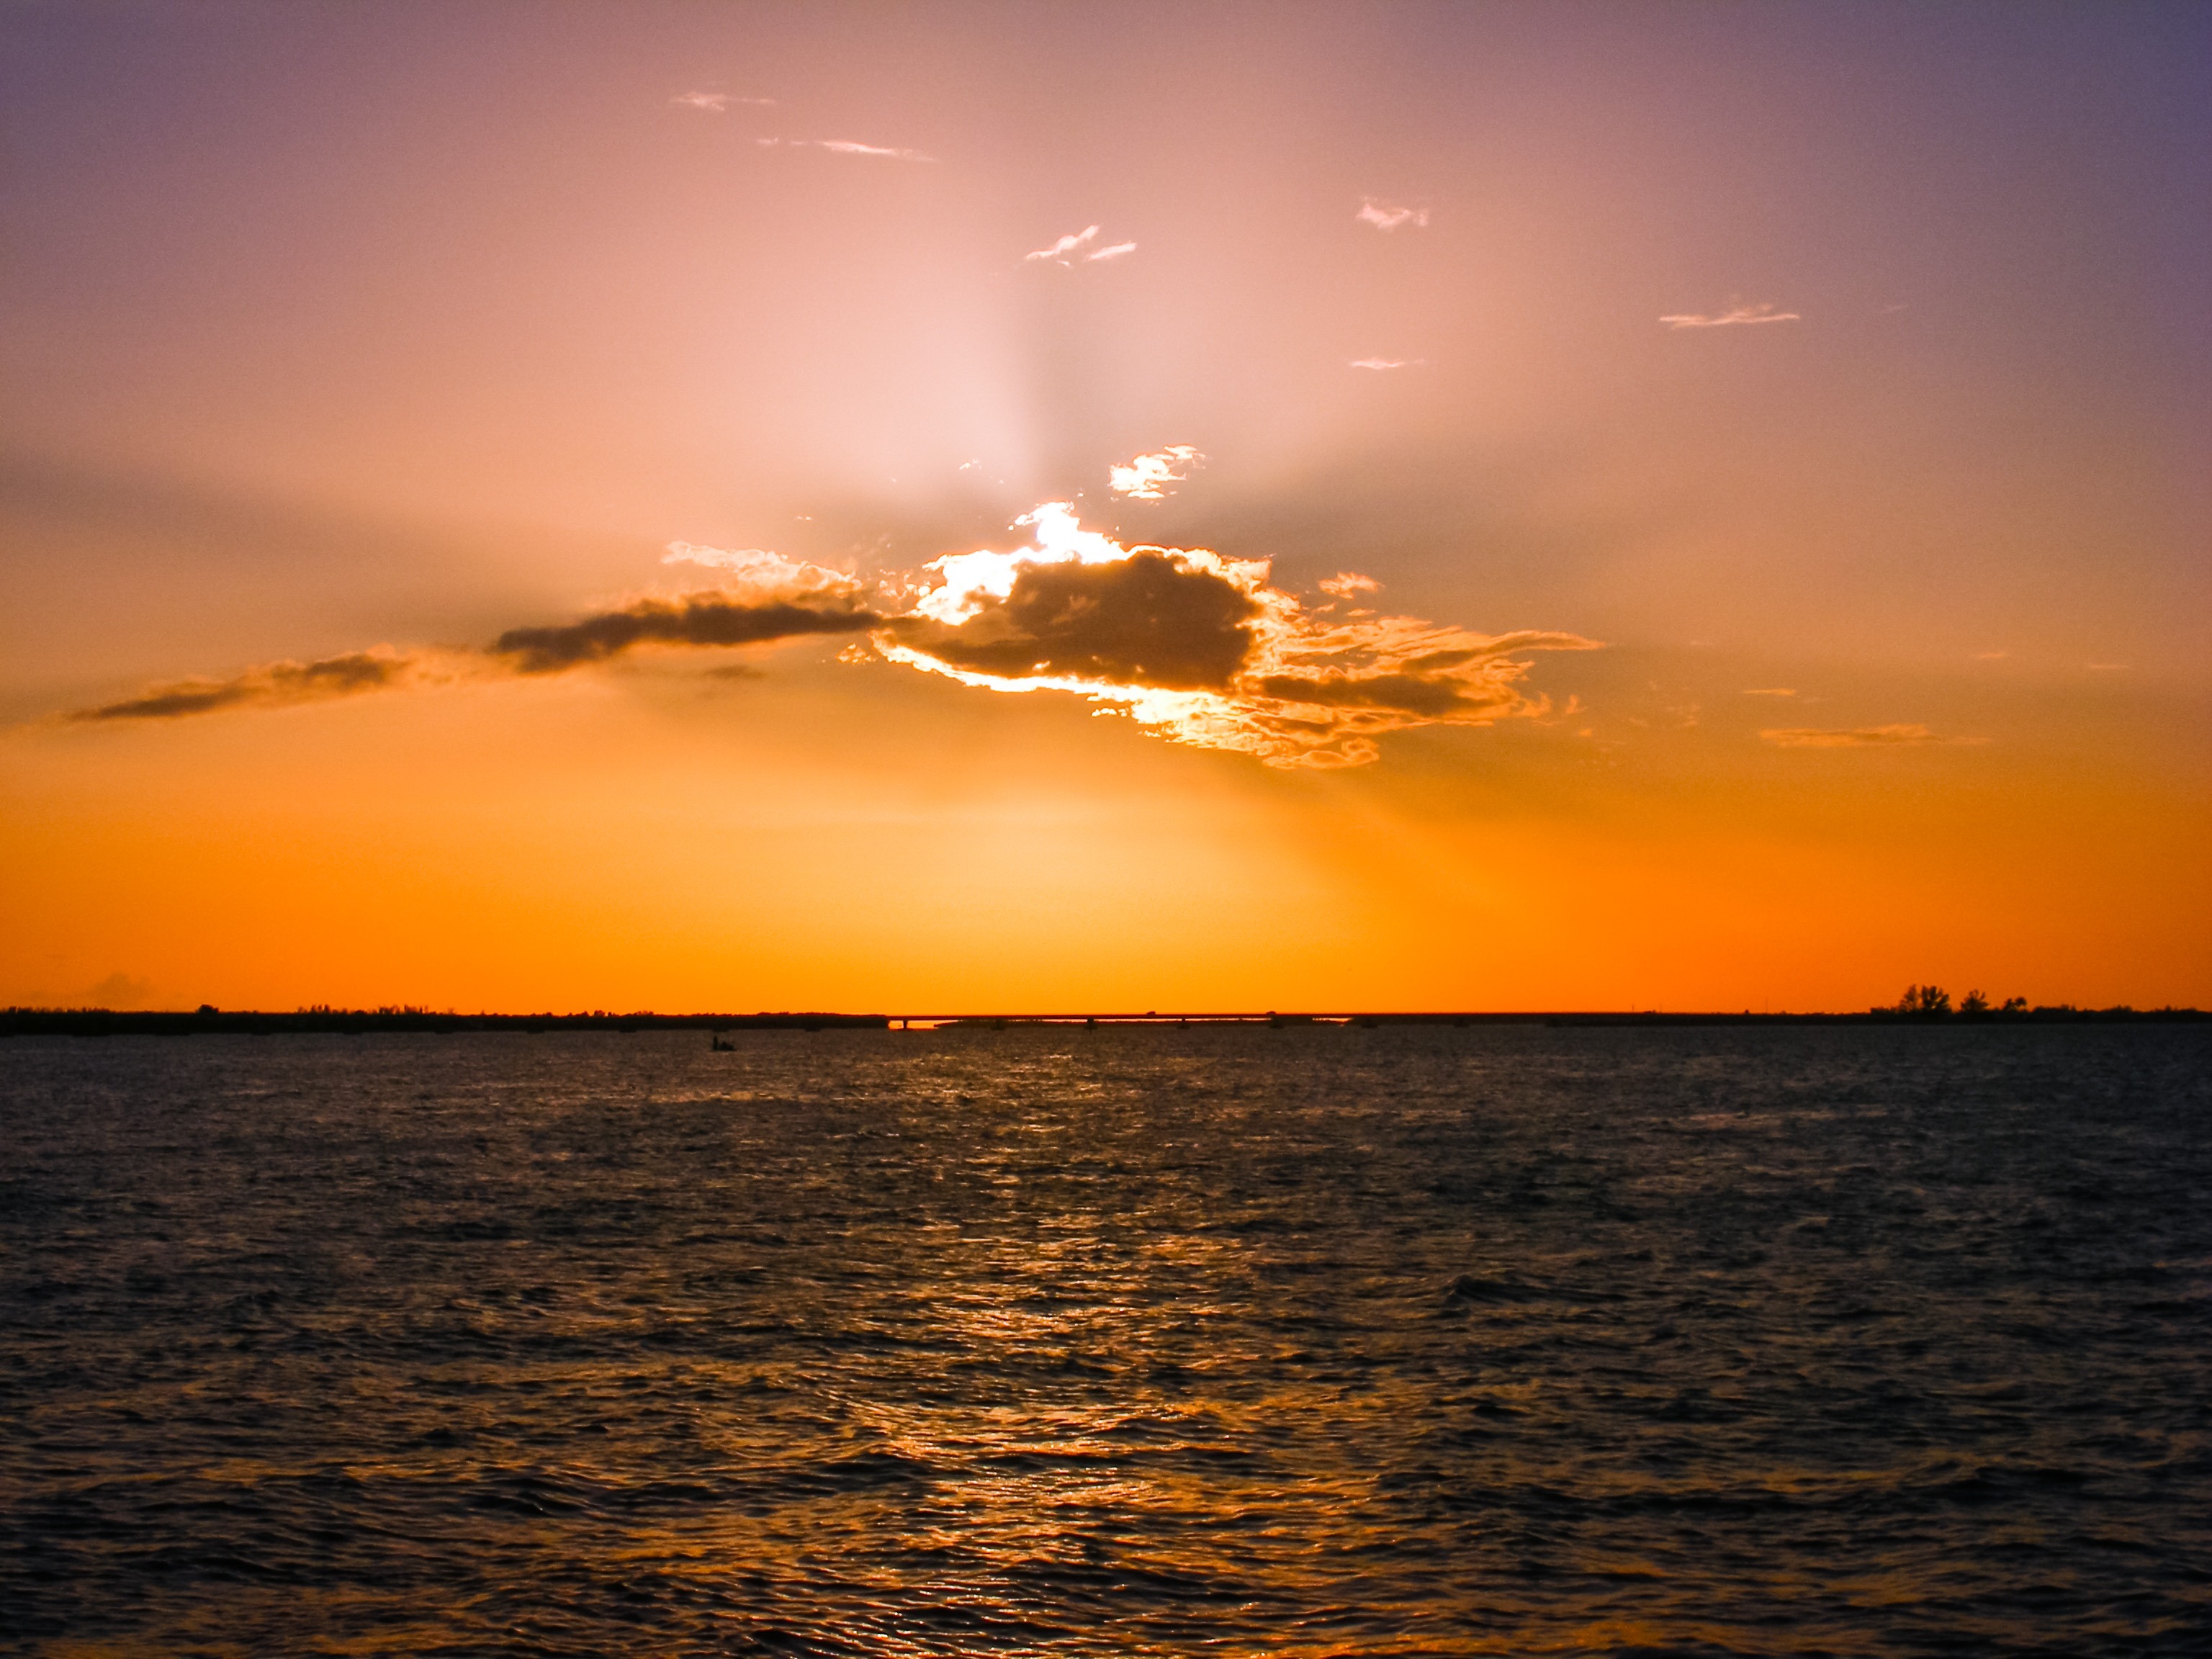
beach, sea, coast, water, nature, ocean, horizon, cloud, sky, sun, sunrise, sunset, skyline, sunlight, ray, morning, wave, dawn, dusk, evening, orange, reflection, color, bay, harbor, colorful, outside, clouds, nautical, rays, beautiful, florida, afterglow, sun rays, astronomical object, wind wave, cape coral